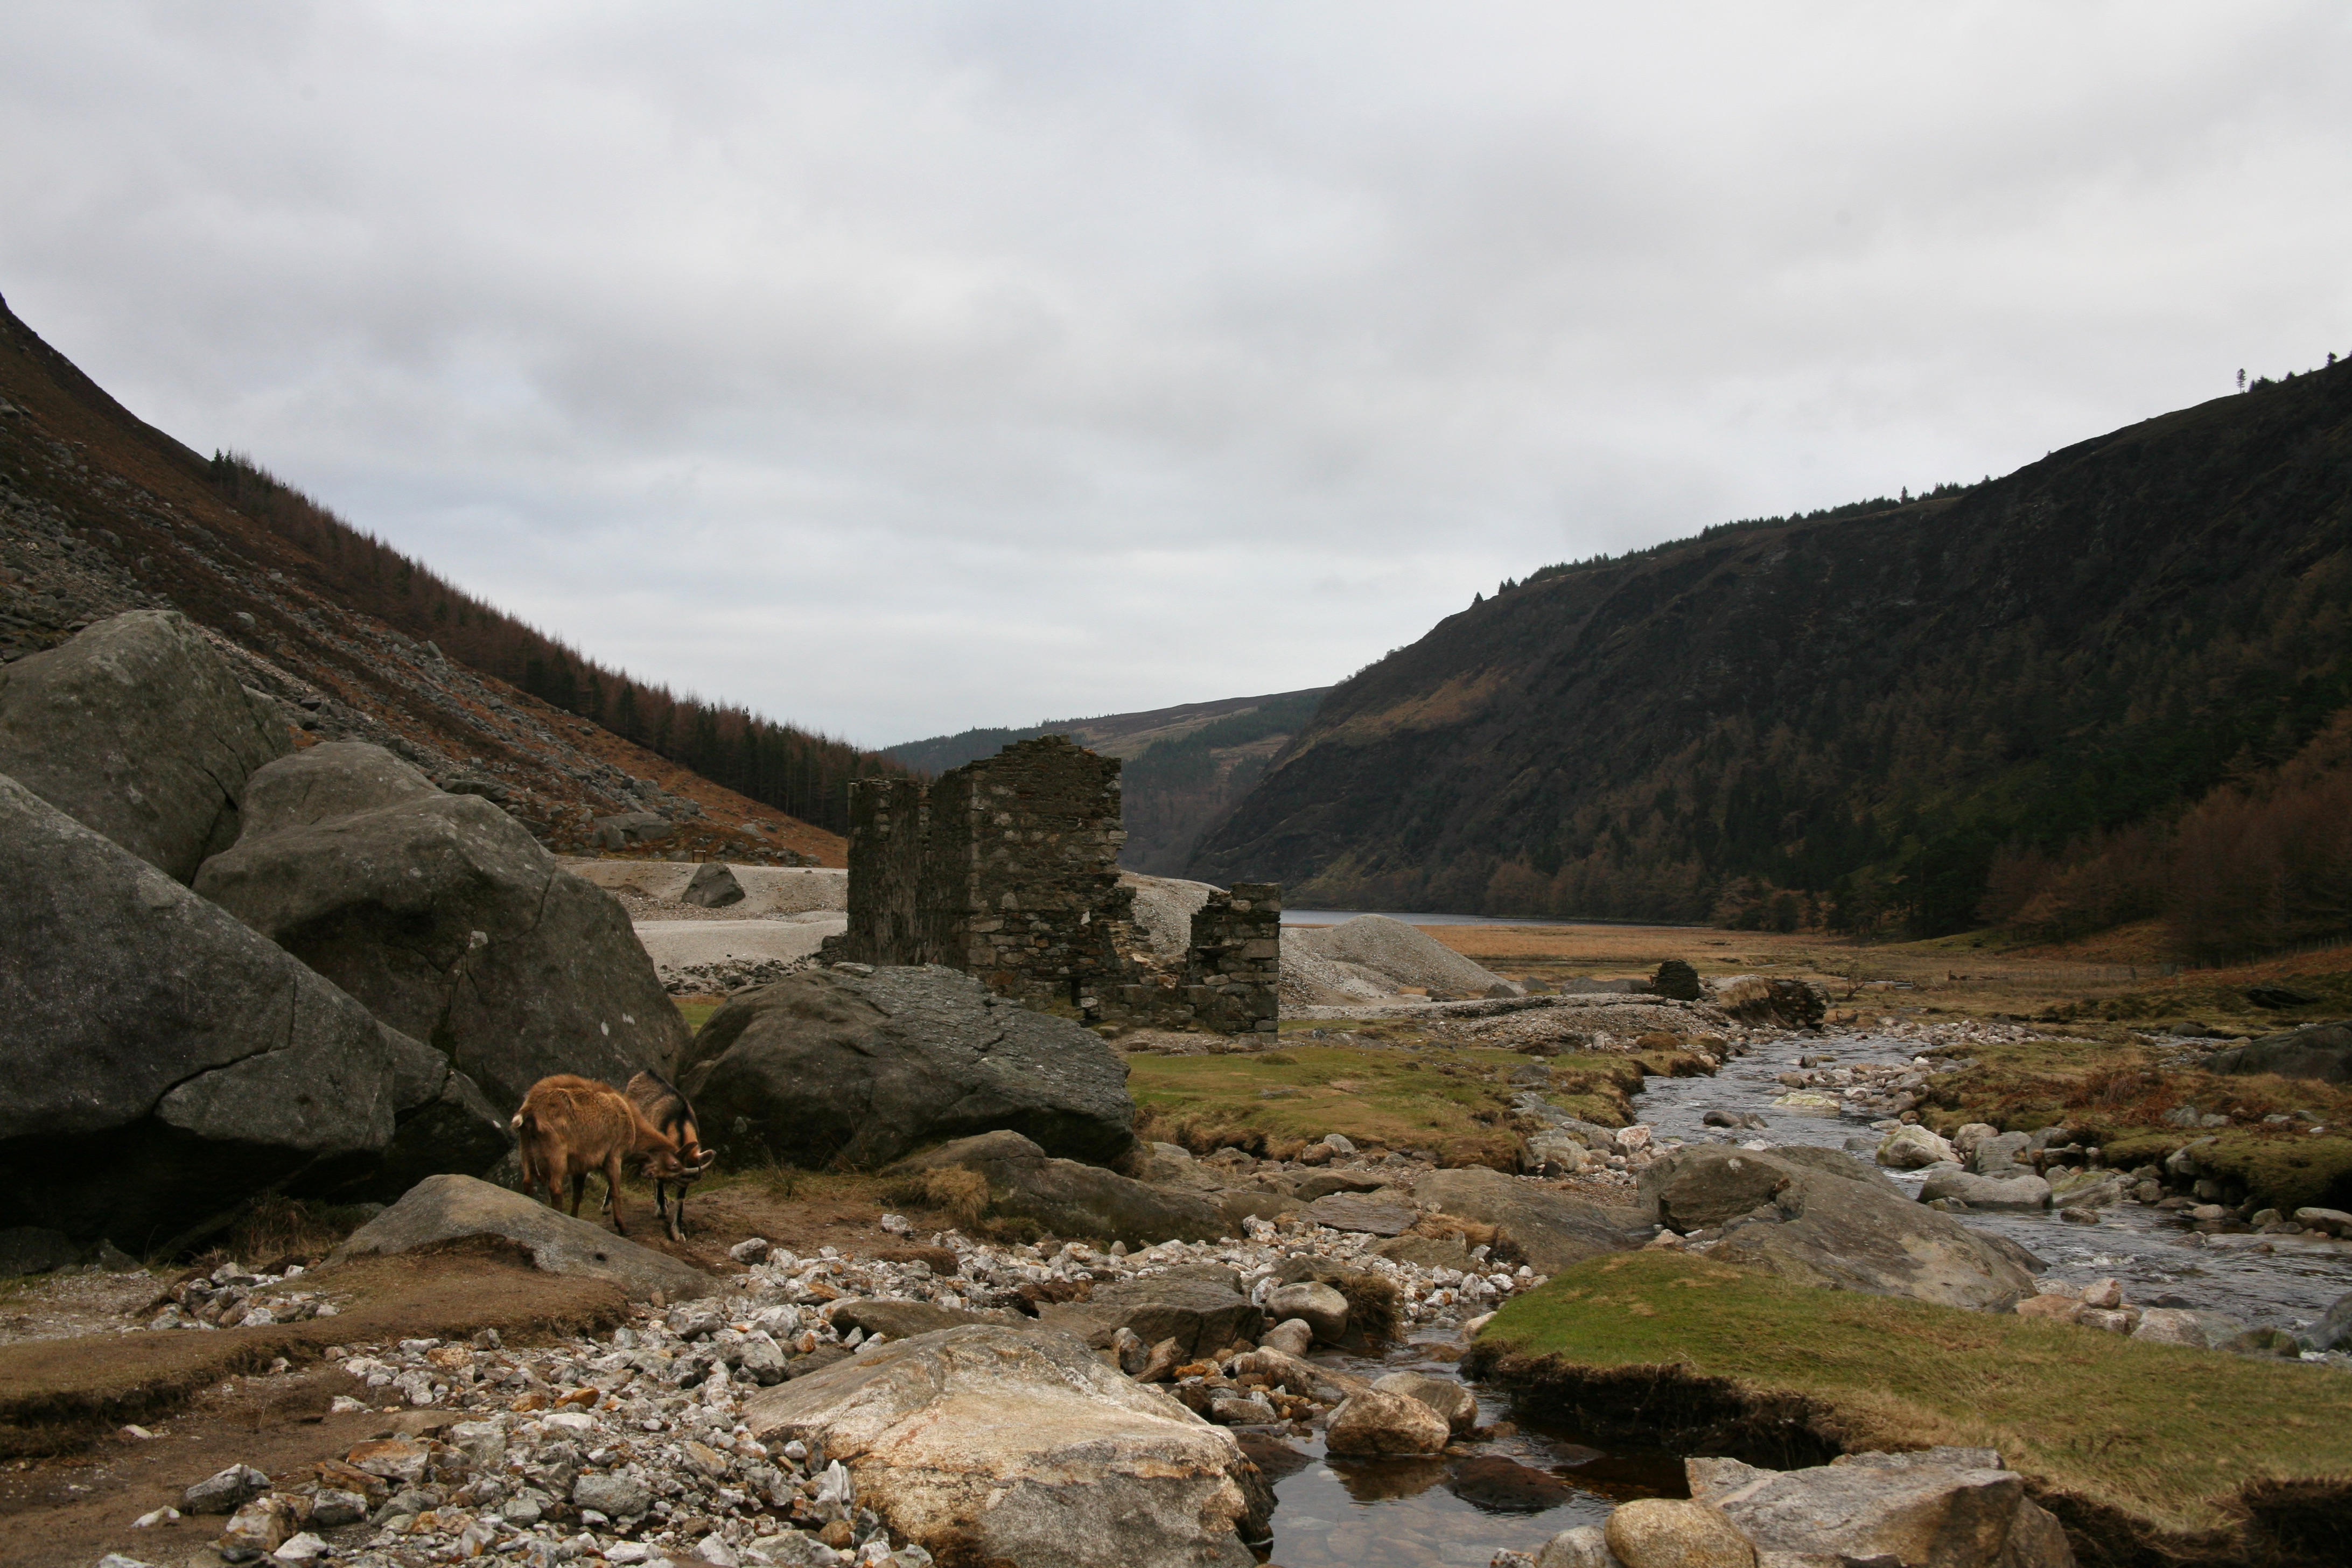
landscape, sea, coast, rock, wilderness, walking, mountain, lake, adventure, river, valley, mountain range, terrain, material, geology, fell, loch, landform, geographical feature, mountainous landforms